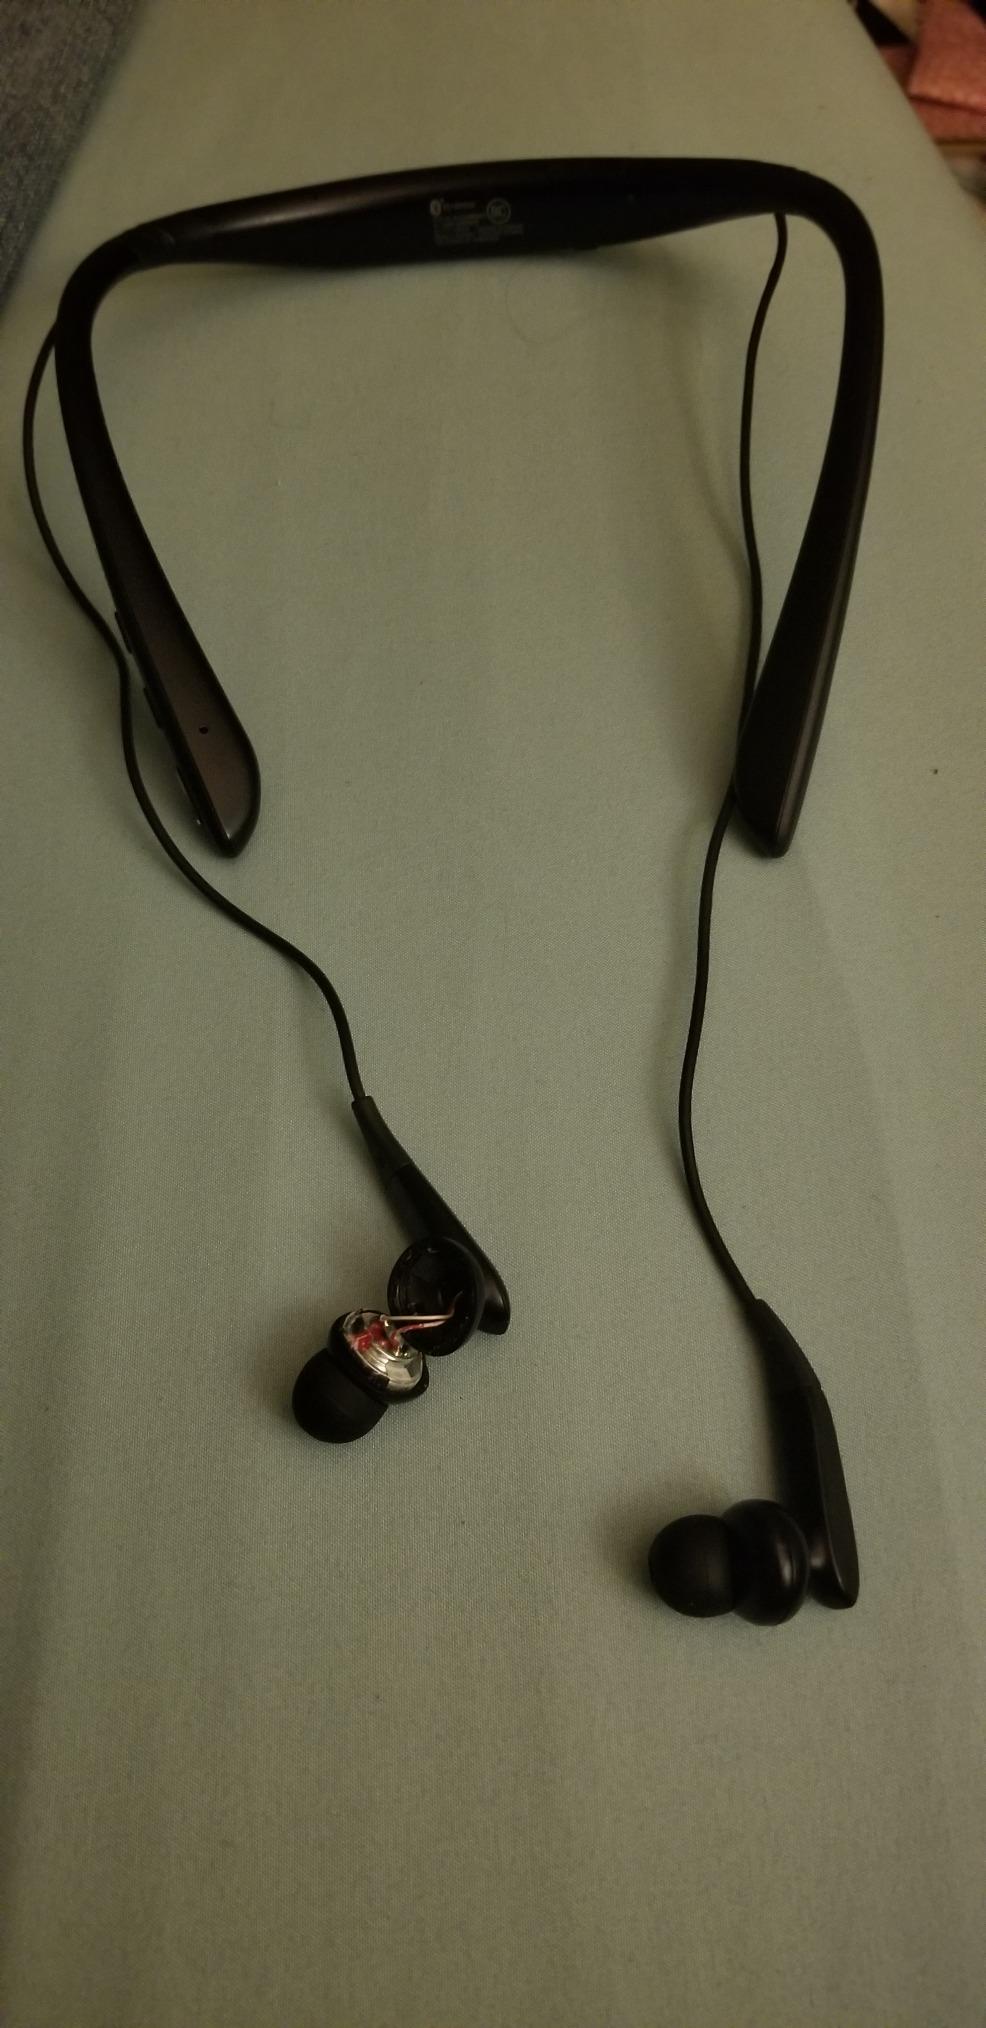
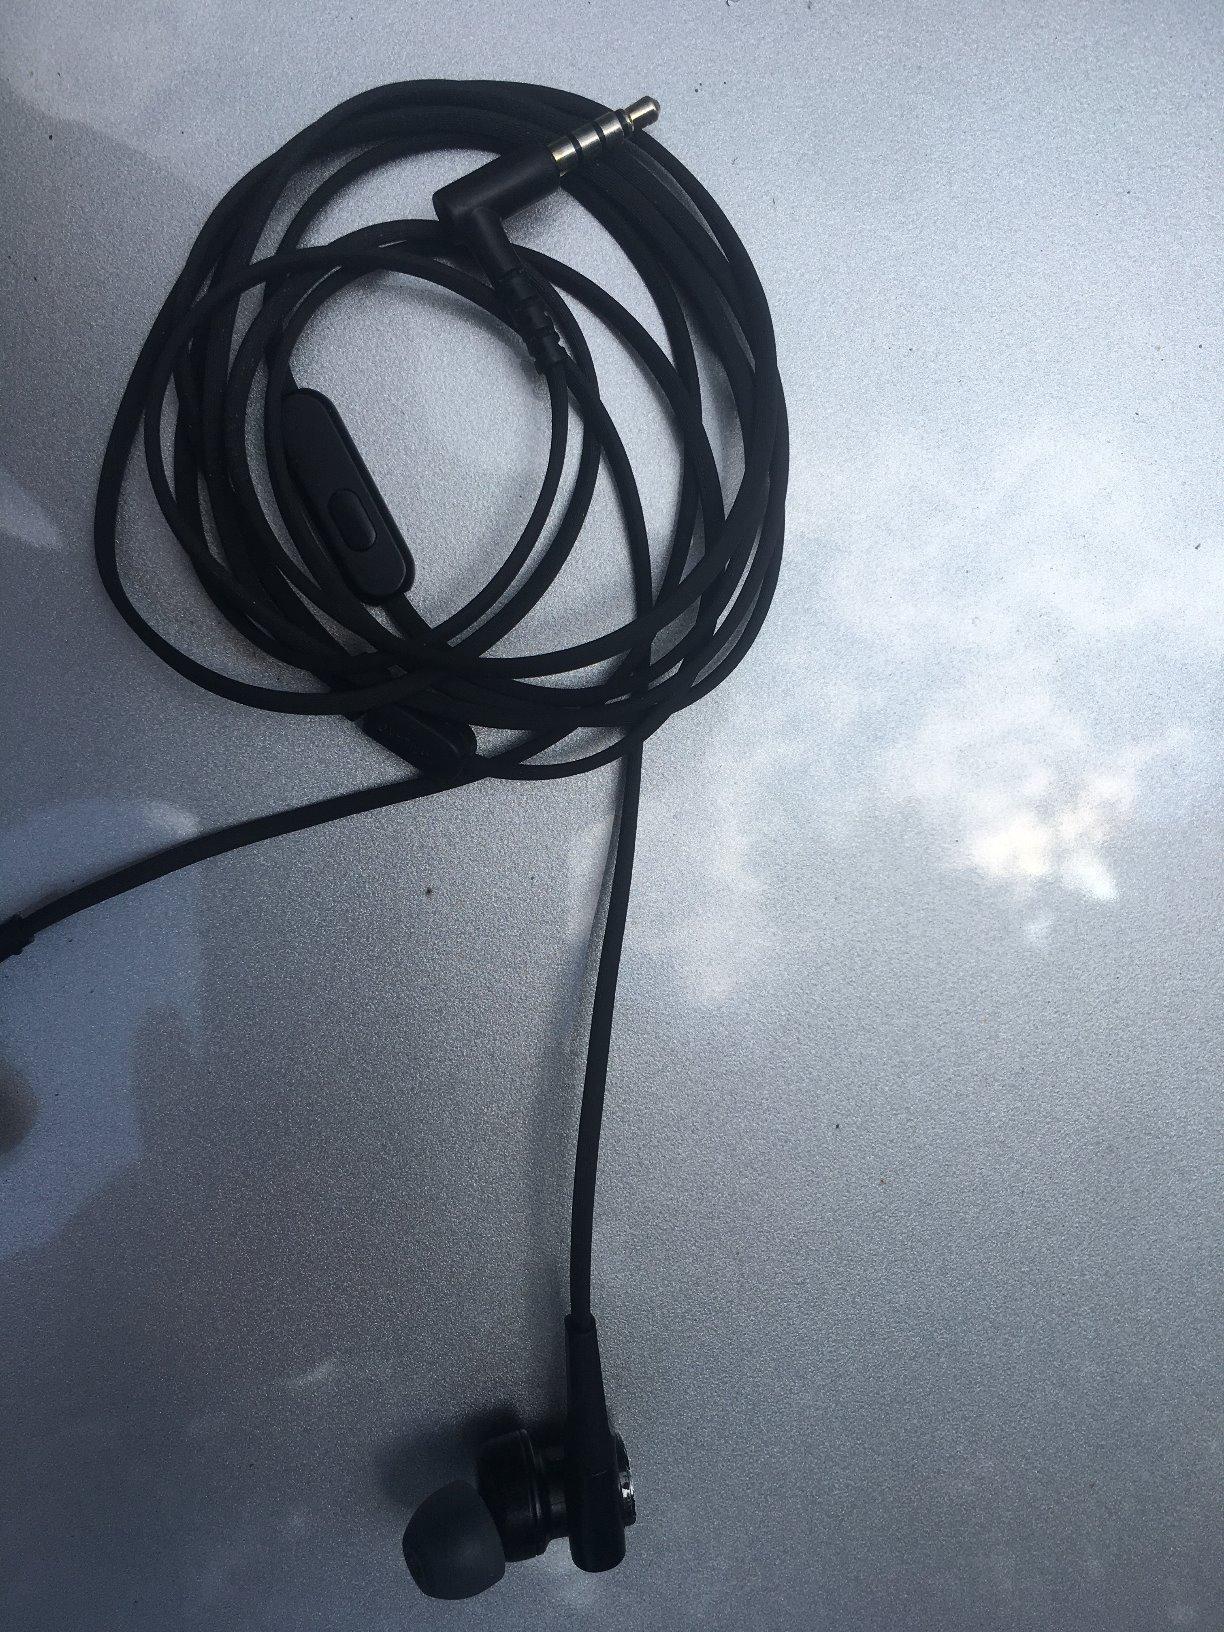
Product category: headphones
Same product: no